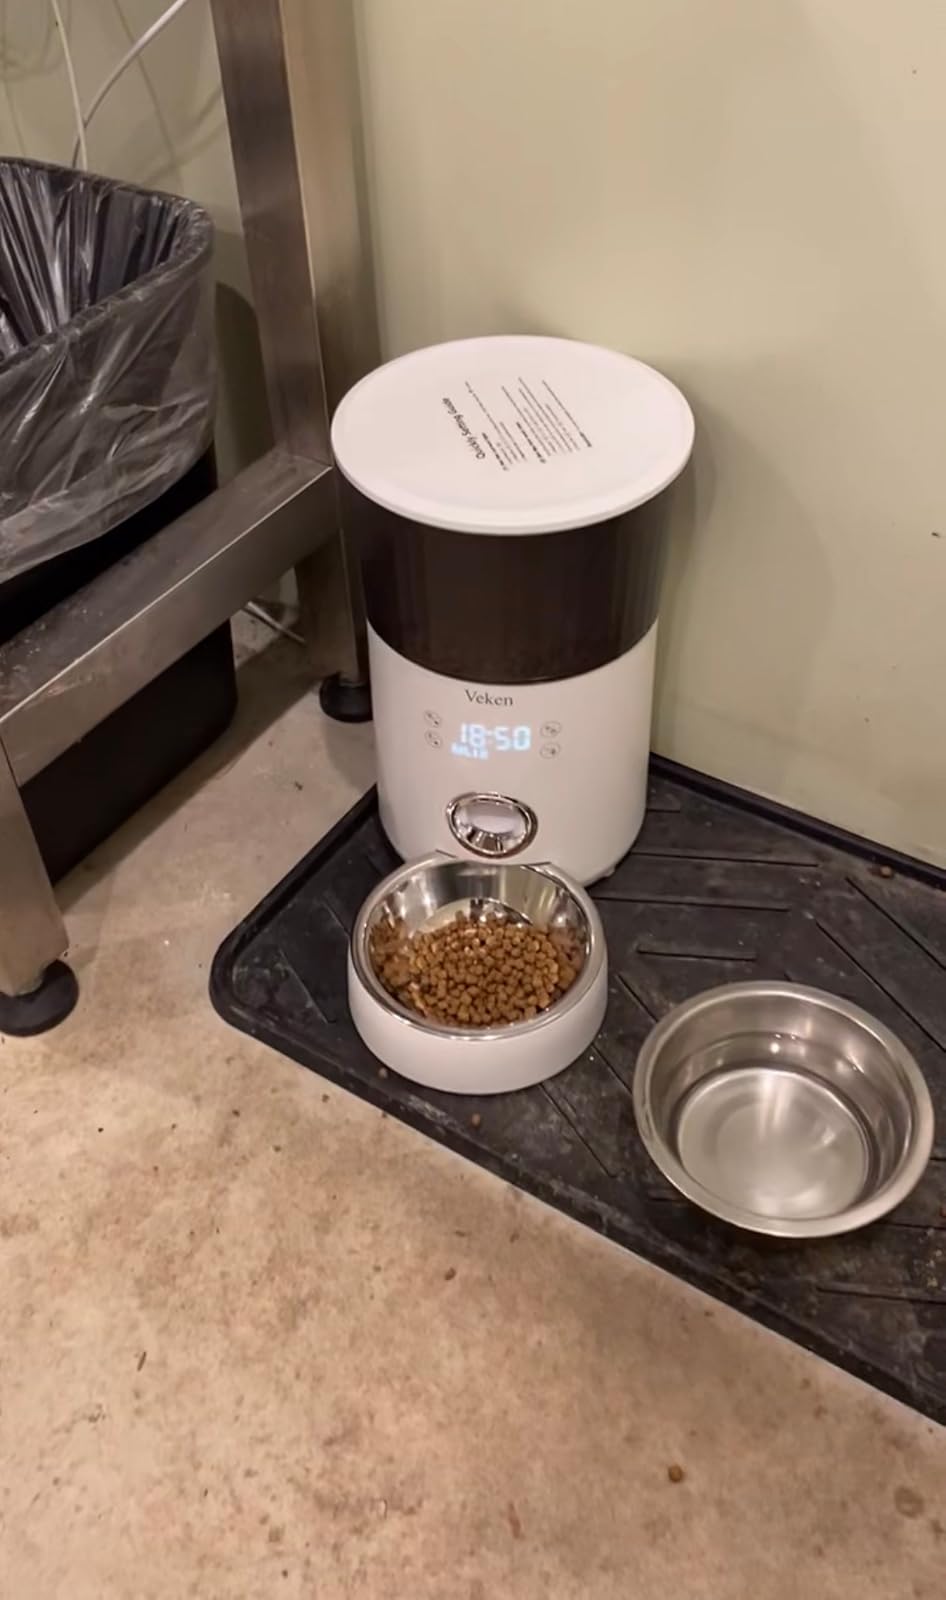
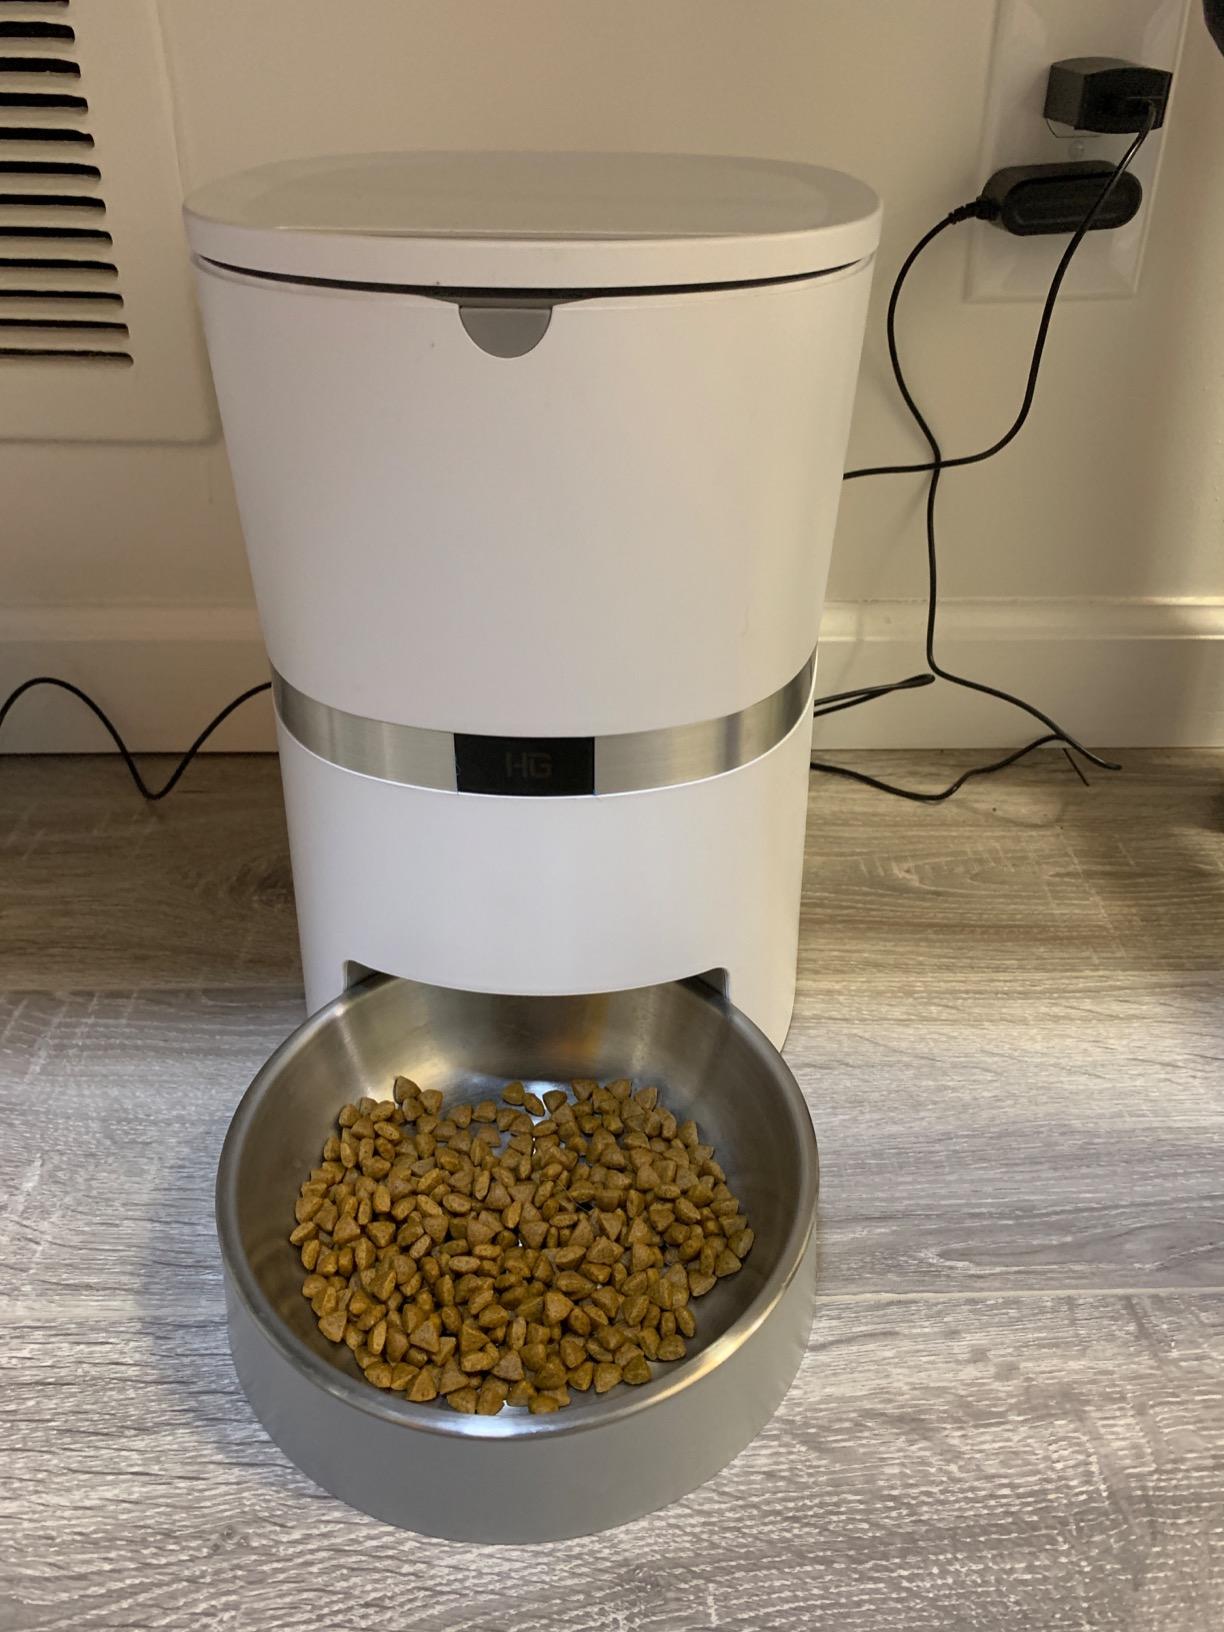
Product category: items_feeder
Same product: no